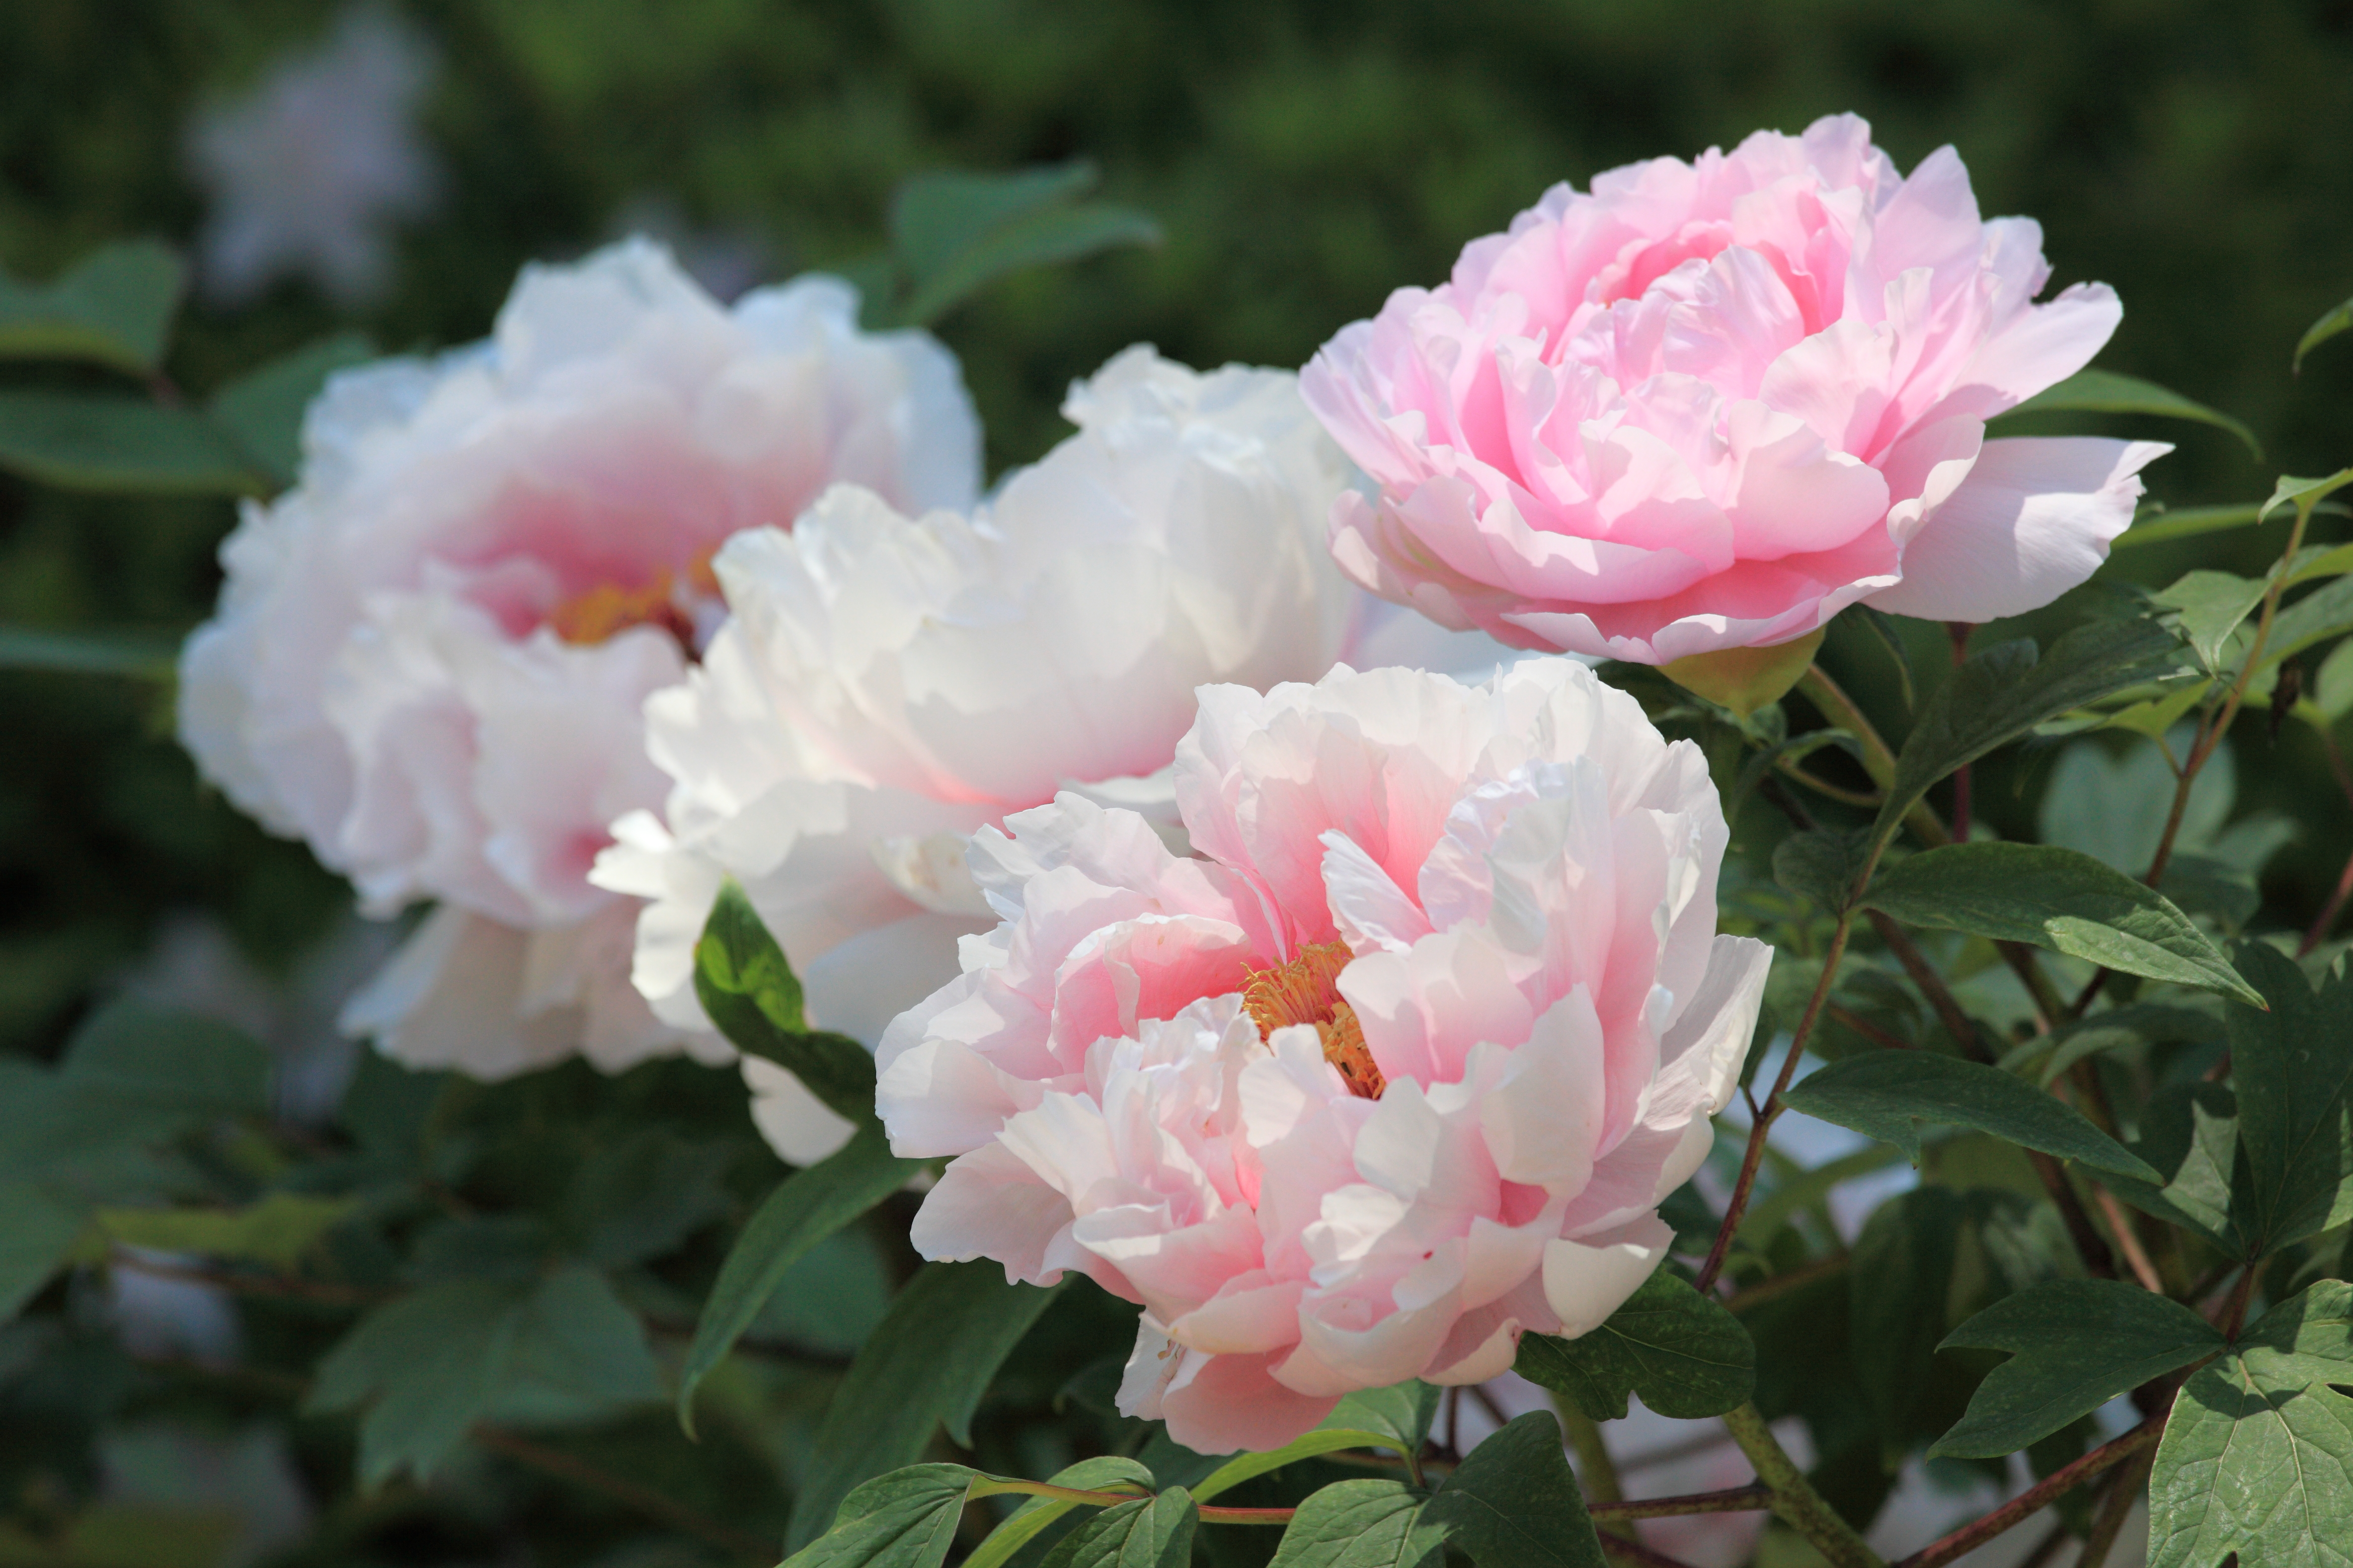
plant, flower, petal, high, temple, shrub, tochigi, 5d, hires, markii, hi, res, resolution, peony, nasu, batohin, paeonia, suffruticosa, flowering plant, land plant, rosa centifolia